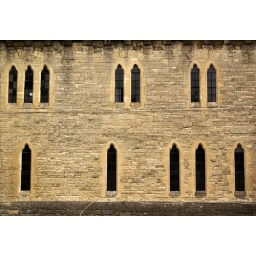
The skinny turret windows of a castle in Cirencester, now completely modernised and used as a college.